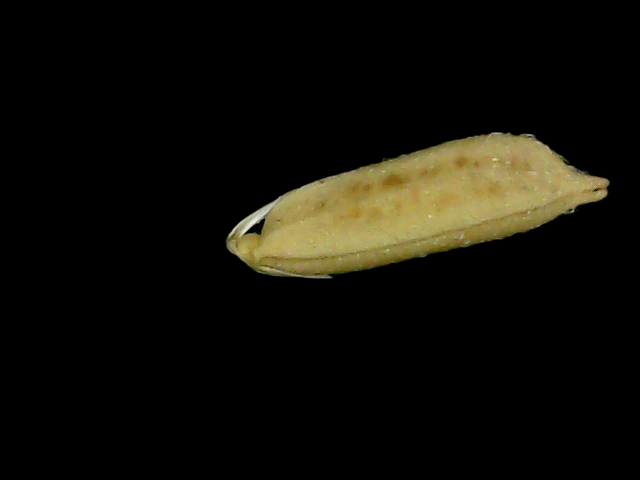
Rice variety: Bd49